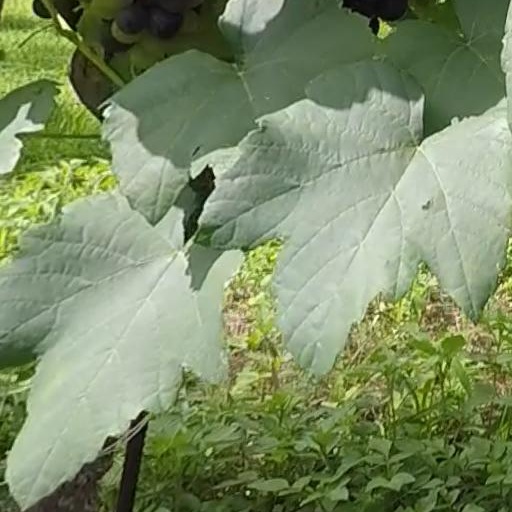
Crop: grape